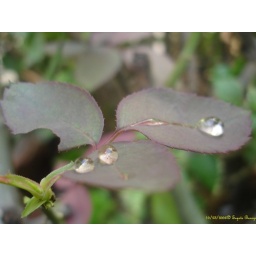
...or rather, rose leaves. Result of my experiment with natural water droplets. Shot in our garden in Allahabad.